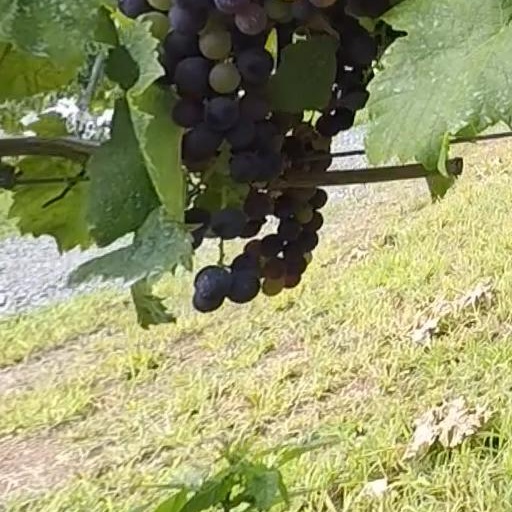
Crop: grape